Room 101 (radio series)

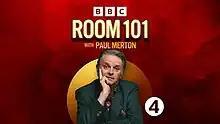
Logo for the 2023 revival

Room 101 is a radio comedy series on BBC Radio 4 hosted by Paul Merton. Celebrities are invited to discuss their "least favourite people, places and pop songs" in order to have them consigned to Room 101.